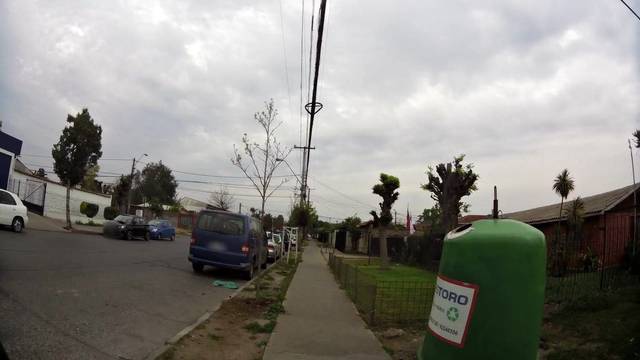
Region: Chile
Coordinates: -33.5, -70.764